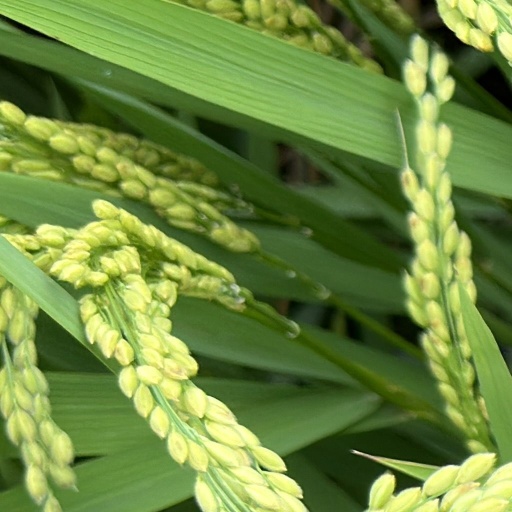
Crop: rice